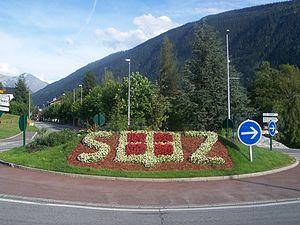
Le premier rond-point en arrivant sur la commune de Séez en Savoie et accueillant les visiteurs.Les armoiries de Savoie sont observables, formées par les deux ""E""."
La liste des stations de sports d'hiver de Savoie présente l'ensemble des villages et stations de sports d'hiver situés sur le territoire de la Savoie, qui correspond aux deux départements français de la Savoie et de la Haute-Savoie.